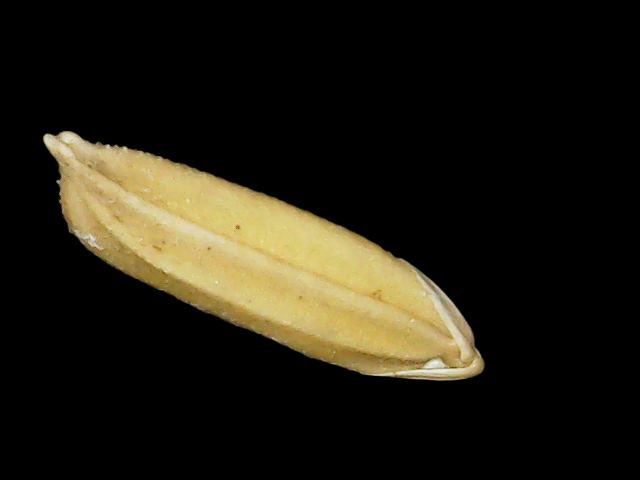
Rice variety: Binadhan24